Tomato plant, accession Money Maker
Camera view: vertical (180 deg); turntable rotation: 60 degrees
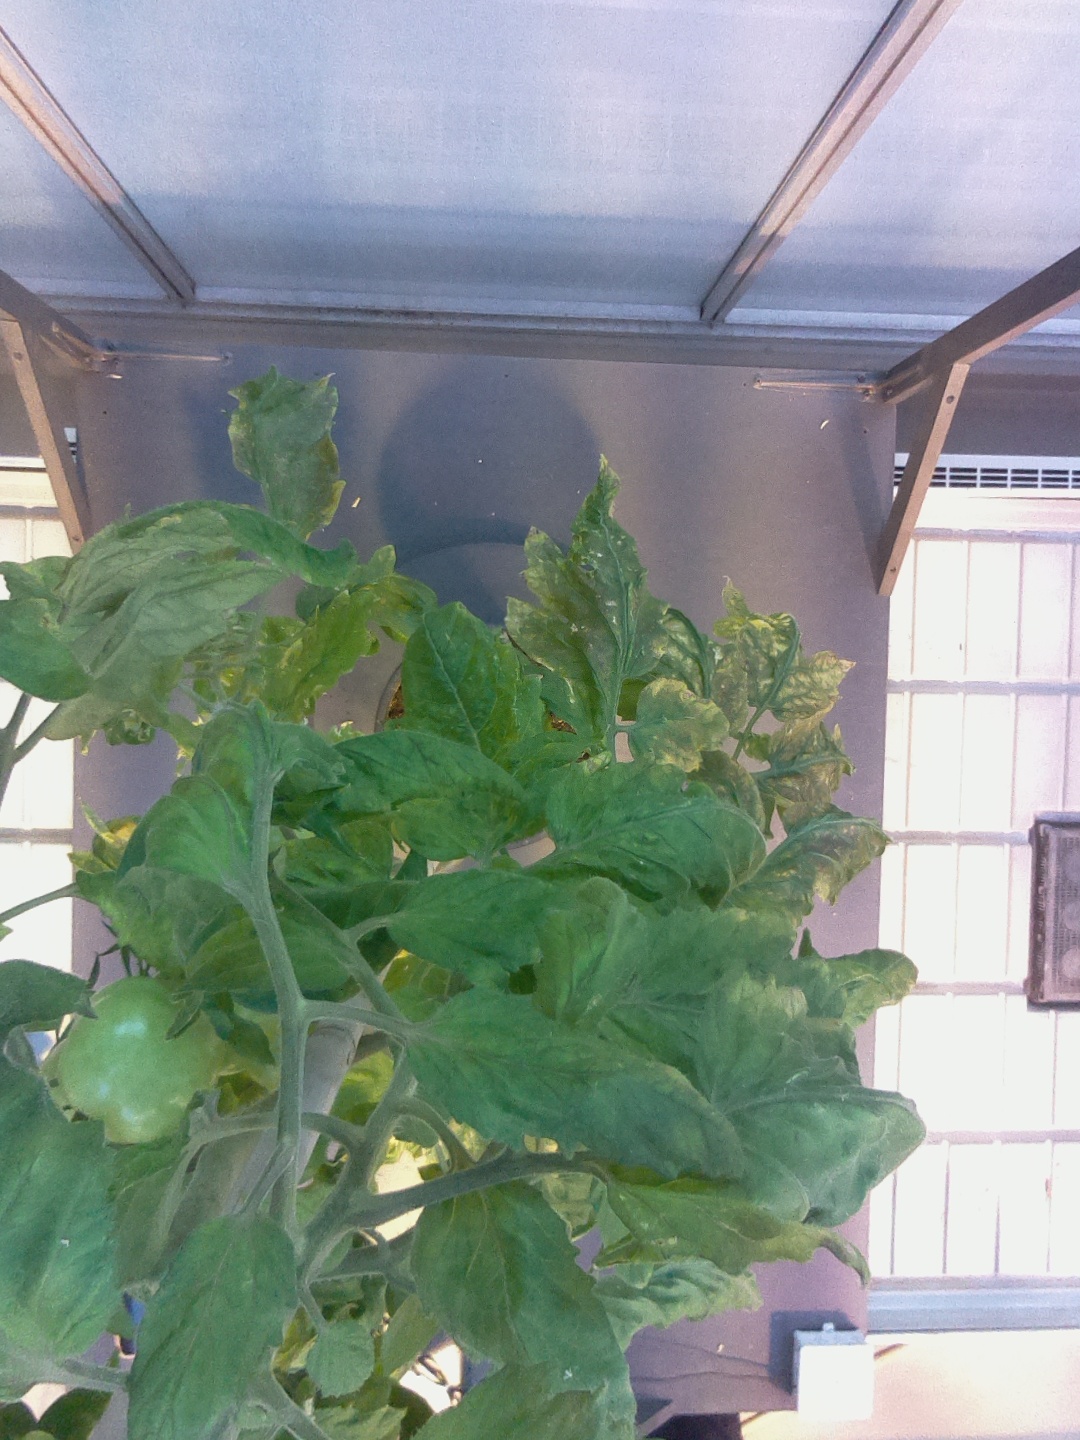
BBCH growth stage 79: 90% -100% of final fruit size